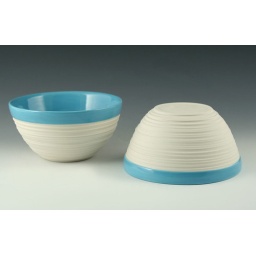
groove latte bowl in bright blue